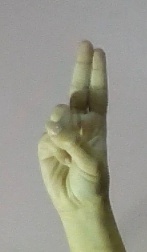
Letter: taa